Sydney Trains

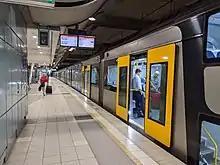
A service at the Domestic Airport station

The following table lists patronage figures for the network during the corresponding financial year. Australia's financial years start on 1 July and end on 30 June. Major events that affected the number of journeys made or how patronage is measured are included as notes (for example, patronage was severely affected during the Coronavirus pandemic).